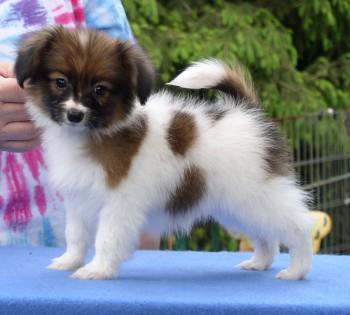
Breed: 806-n000129-papillon